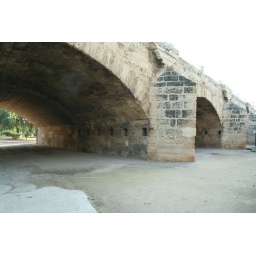
Valencia Xmas 2006. 16thc bridge over dry river bed